Describe the emotion expressed in this image:  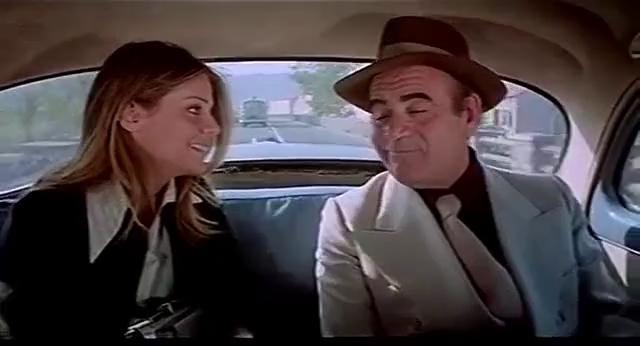
This person displays Fear, valence and arousal with high intensity.